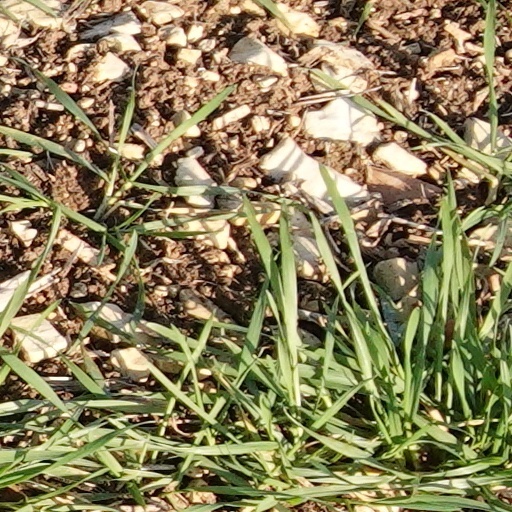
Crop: wheat